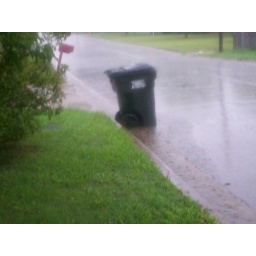
RAIN!! running water in the street